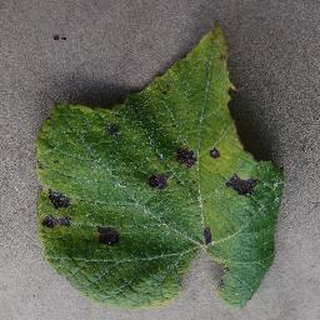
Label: grape_leaf_blight